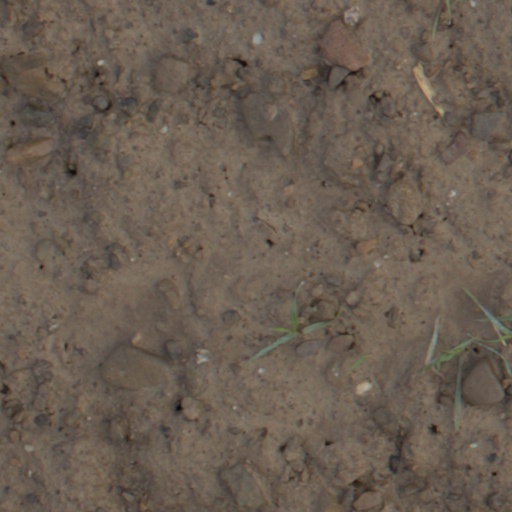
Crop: wheat